Sae Nanjo

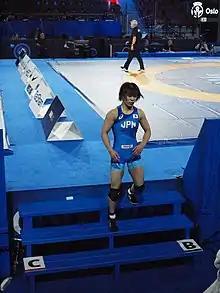
Sae Nanjo at the 2021 World Wrestling Championships in Oslo, Norway

Sae Nanjo (born 15 July 1999) is a Japanese freestyle wrestler. She won one of the bronze medals in the women's 57kg event at the 2021 World Wrestling Championships in Oslo, Norway. In 2017, she won the gold medal in the women's 55 kg event at the Asian Wrestling Championships held in New Delhi, India.